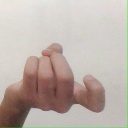
अक्षर: ज